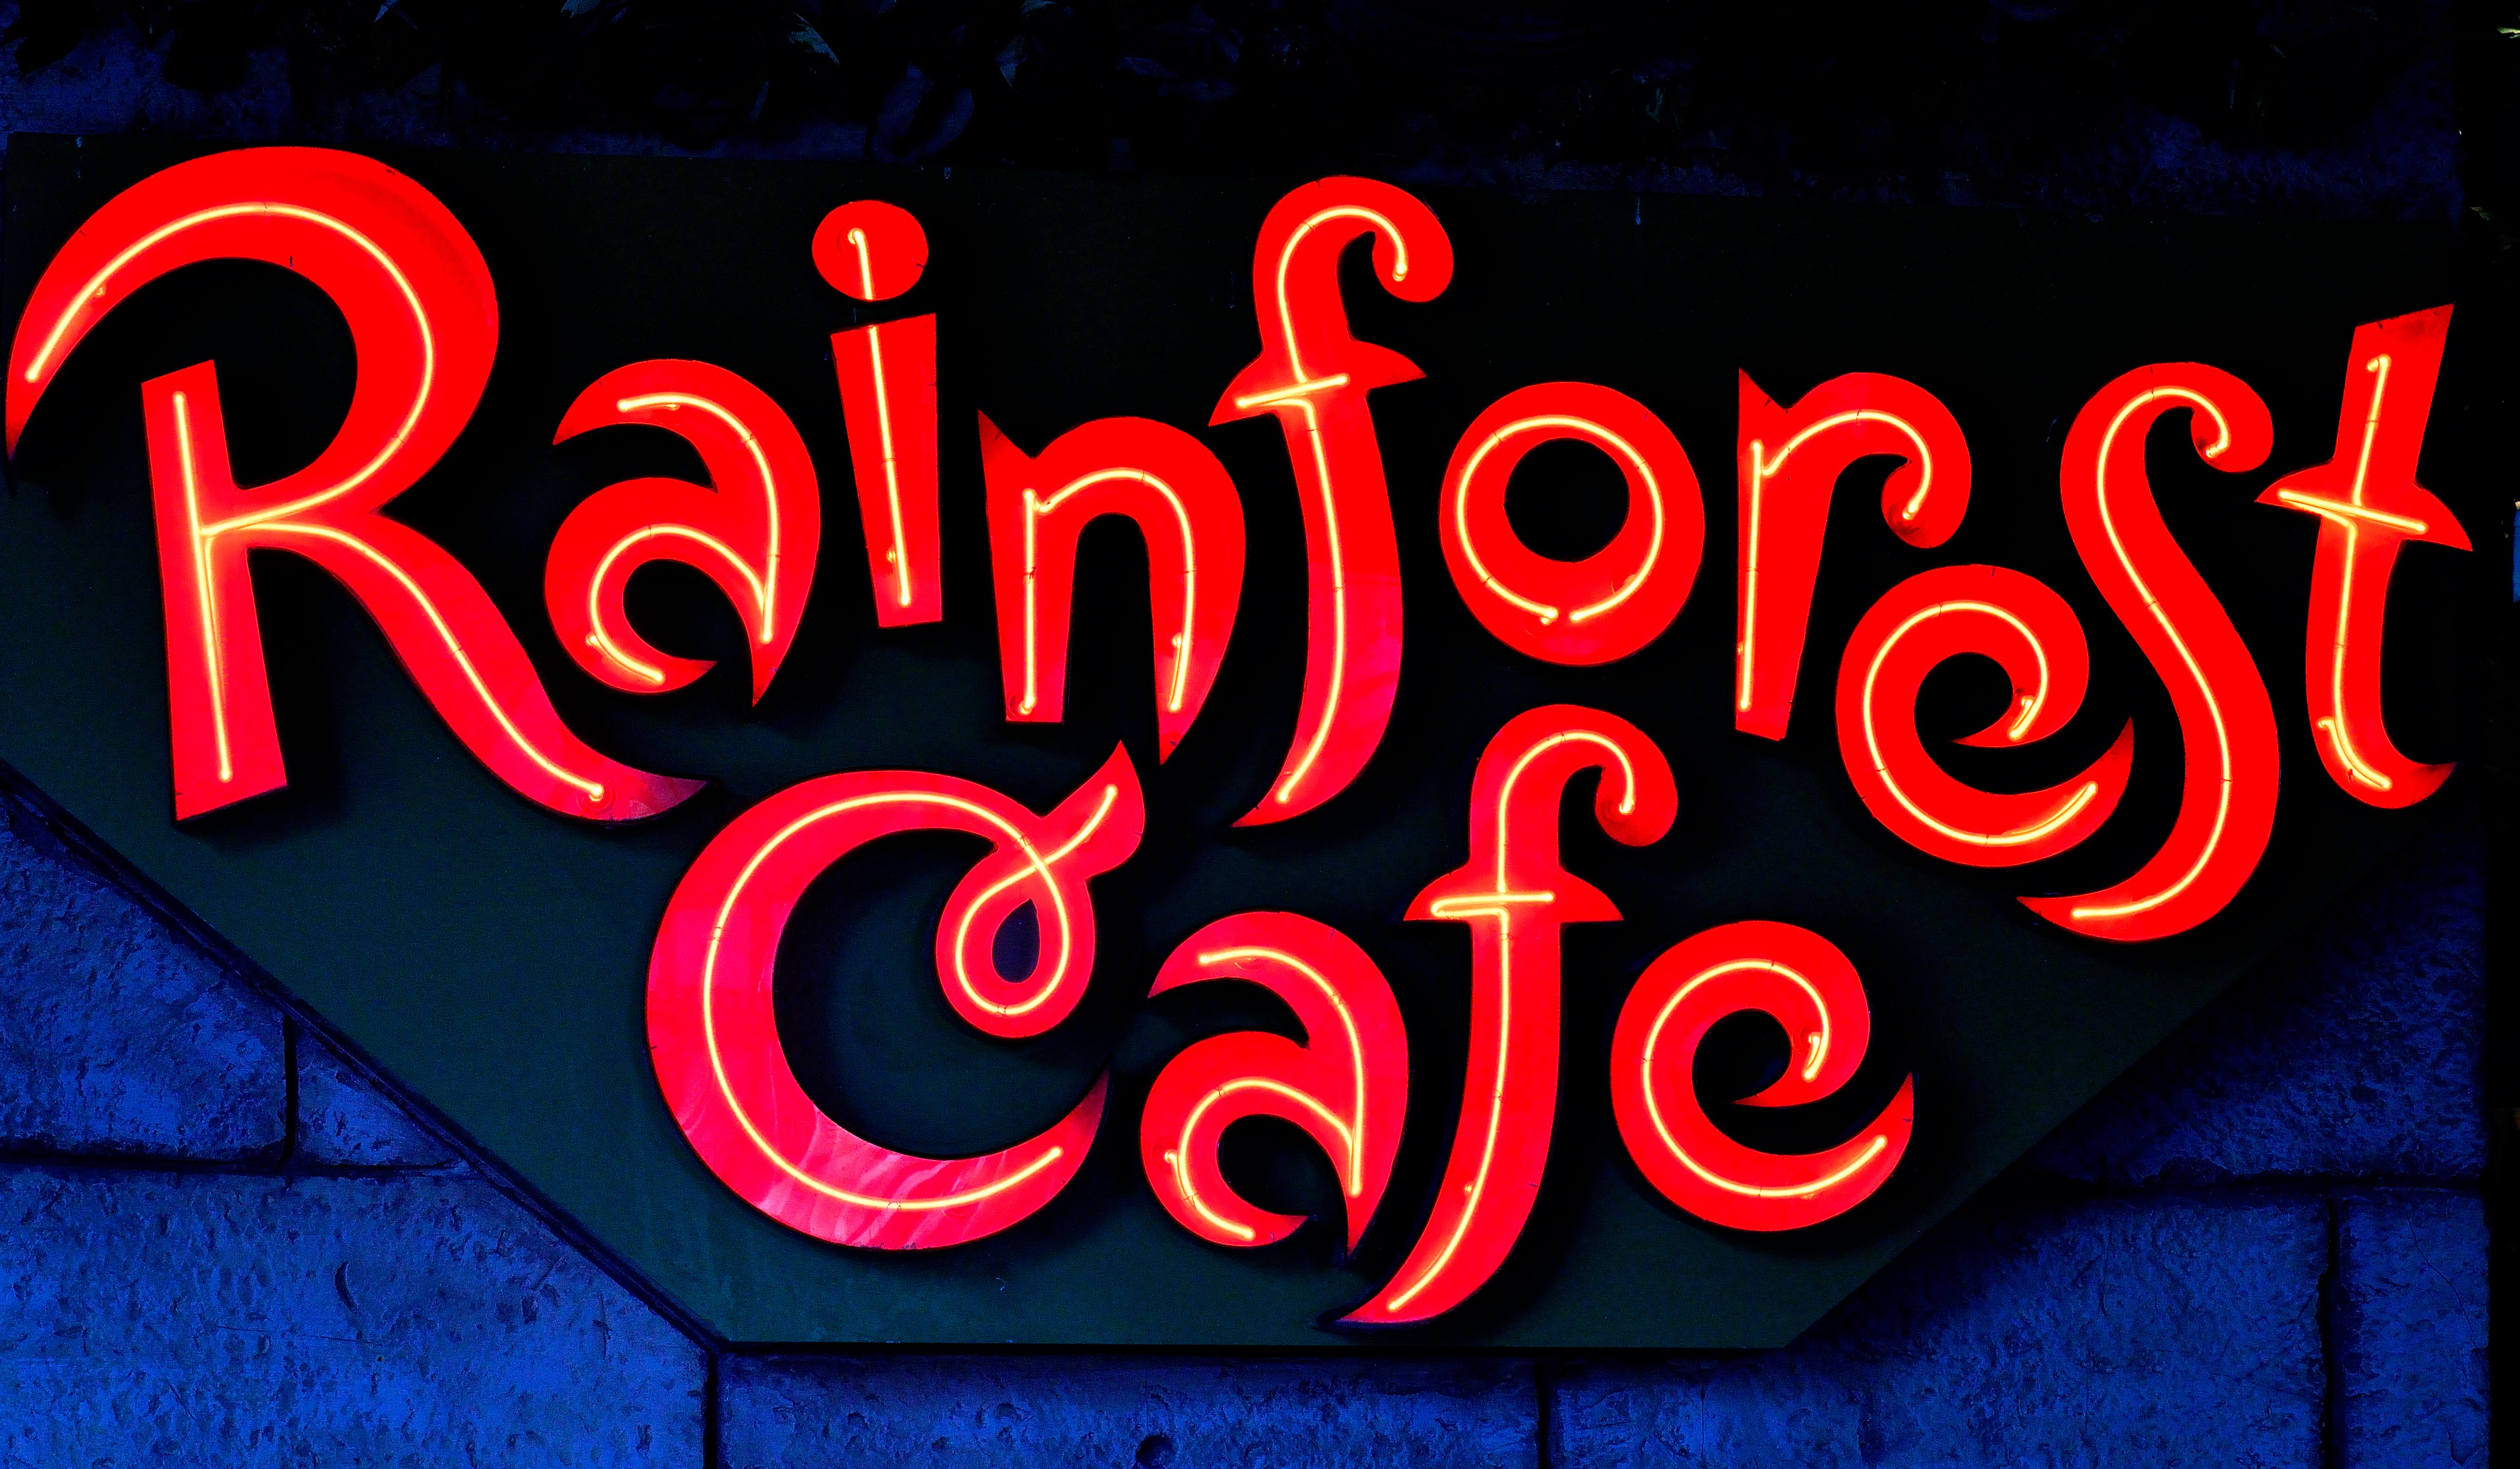
number, restaurant, tourist, bar, sign, red, jungle, tropical, holiday, signage, neon, neon sign, font, outdoors, text, dinner, organ, vehicle registration plate, electronic signage, rainforest cafe